Healthcare in Germany

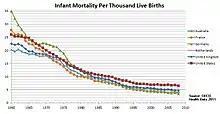
The reduction in infant mortality between 1960 and 2008 for Germany (green) in comparison with Australia, France, the Netherlands, the United Kingdom, and the United States

Regular salaried employees must have public health insurance unless their income exceeds €73,800 per year (2025). This is referred to as the compulsory insurance limit. If their income exceeds that amount, they can choose to have private health insurance instead. Freelancers and self-employed persons can have public or private insurance, regardless of their income. Public health insurers are not forced to accept self-employed persons, which can create difficulties for foreign freelancers, who can get refused by both public and private health insurers. Since health insurance coverage is a requirement for their residence permit, they can be forced to leave the country.